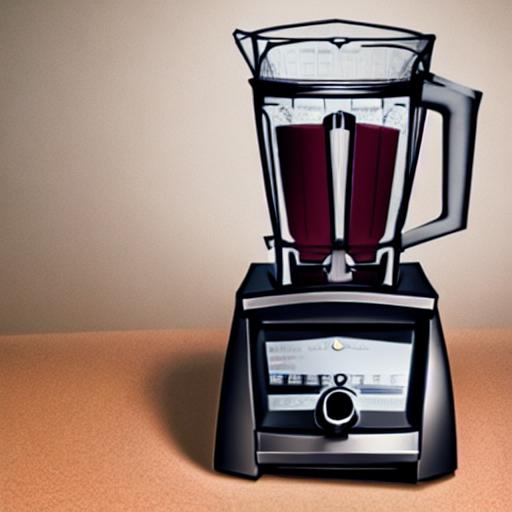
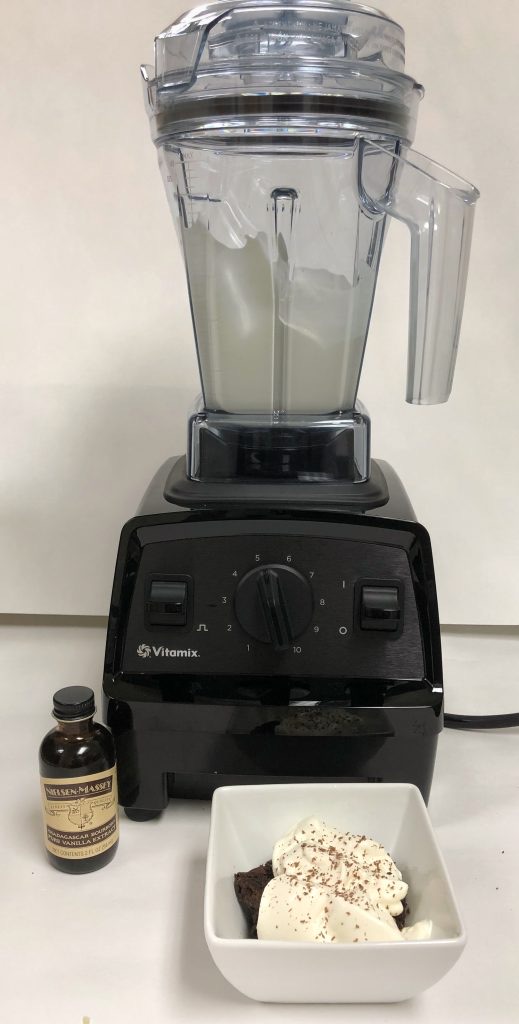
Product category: items_blender
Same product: no